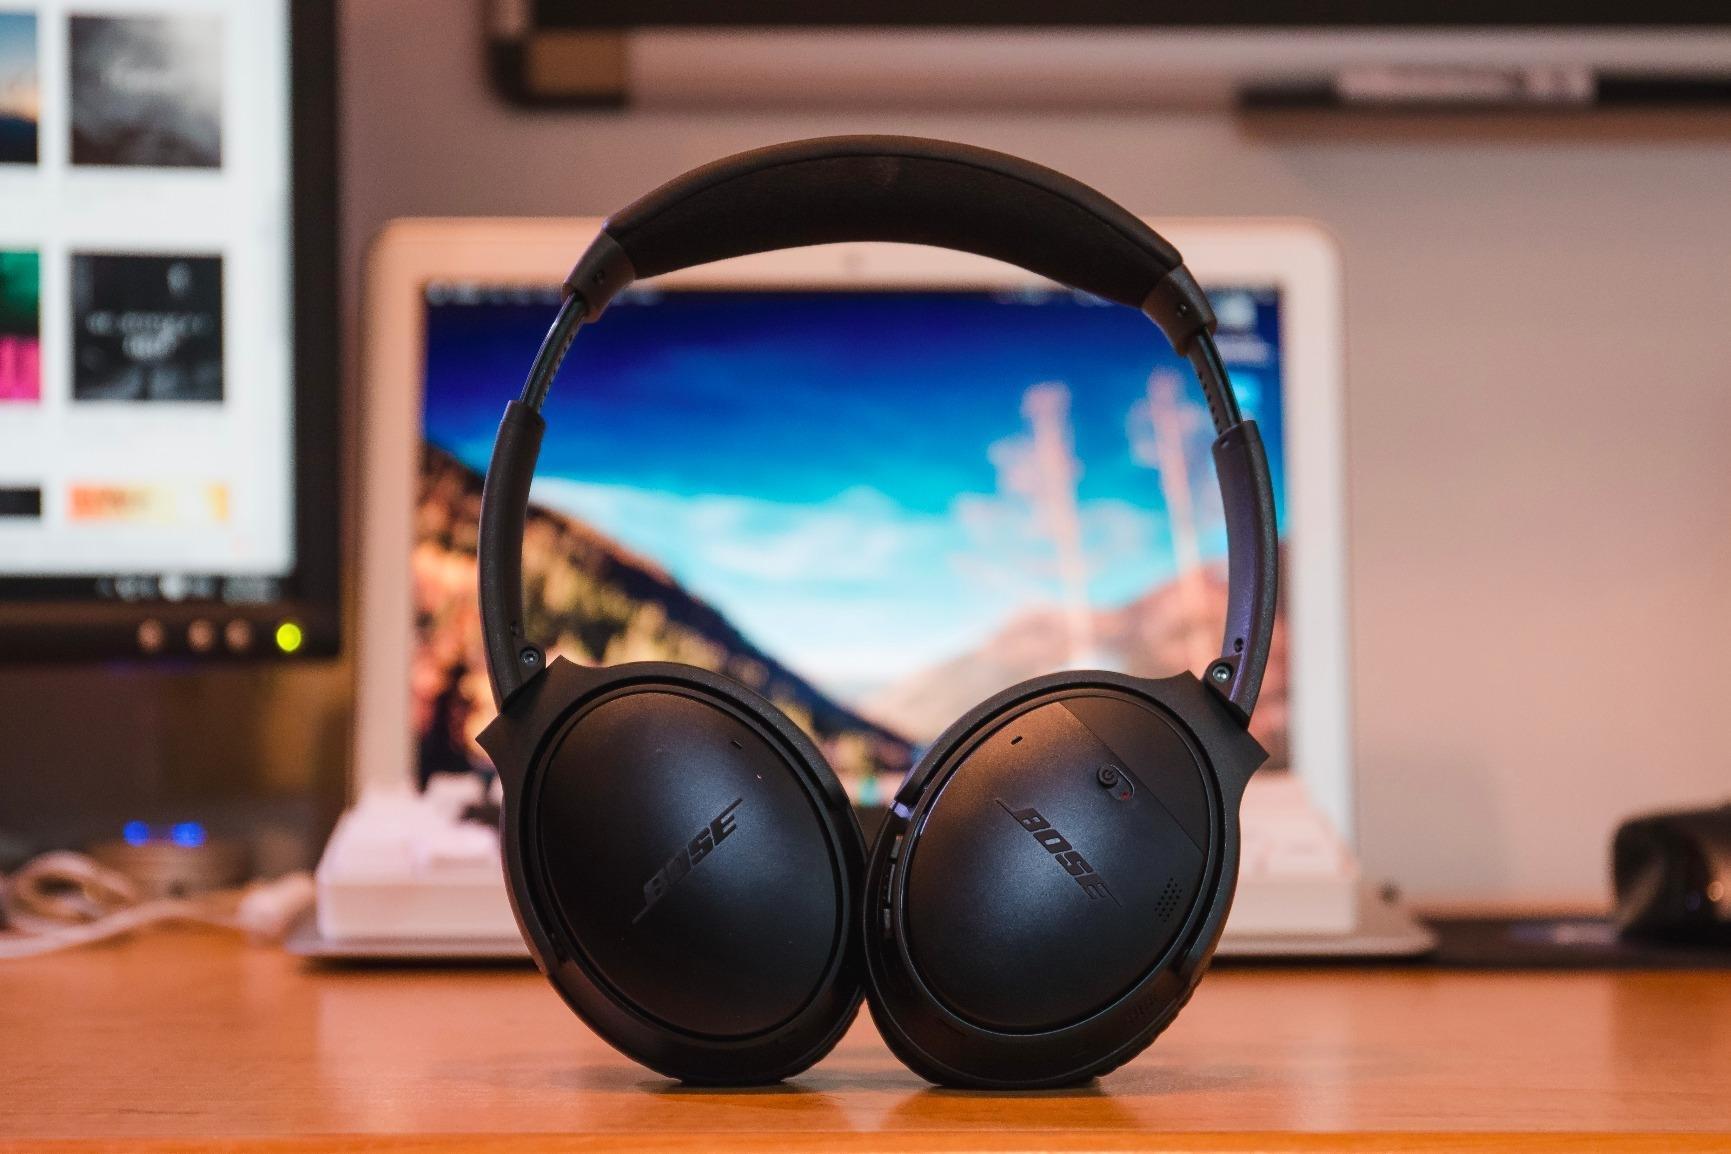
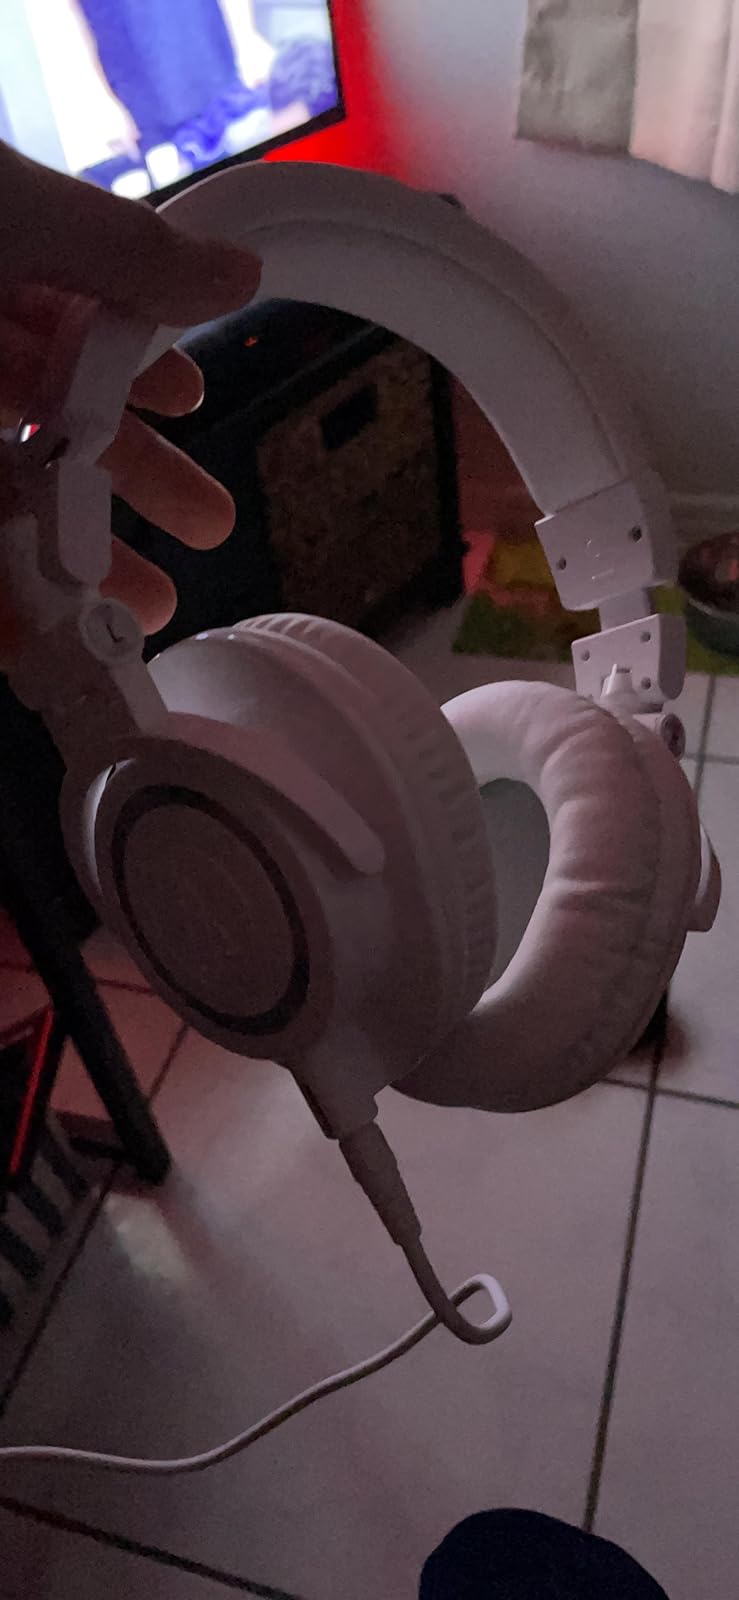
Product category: headphones
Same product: no